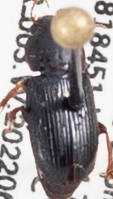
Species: Harpalus desertus
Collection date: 2022-06-08
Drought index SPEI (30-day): -0.842
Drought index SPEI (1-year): -1.13
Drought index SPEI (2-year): -1.13